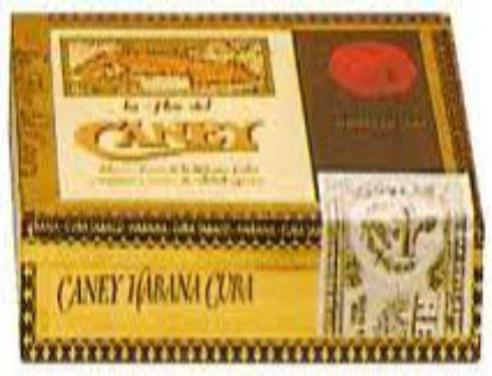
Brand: la flor de caney
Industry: Necessities